Glencoe, Oregon

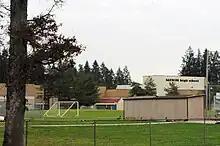
Glencoe High School

William Silvers served as the first postmaster of Glencoe when the post office opened on January 9, 1871, in his store. Glencoe post office was discontinued in 1904. In 1880, during a large windstorm, the bridge over the creek was destroyed and many trees toppled. During the 1880s a Methodist church was built in the community along with a drug store and a lodge for the Knights of Pythias. Other business and buildings included a school, shoemaker, barbershop, and many homes.